Collapse of the World Trade Center

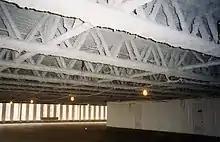
"WTC 1" "Twin Tower" floor truss system's sprayed-foam fire-resistance insulation material visible on this image of the floor trusswork

Until the mid-1970s, the use of asbestos for fireproofing was widespread in the construction industry. But in April 1970, the New York City Department of Air Resources ordered contractors building the World Trade Center to stop the spraying of asbestos as an insulating material and vermiculite plaster was used instead.